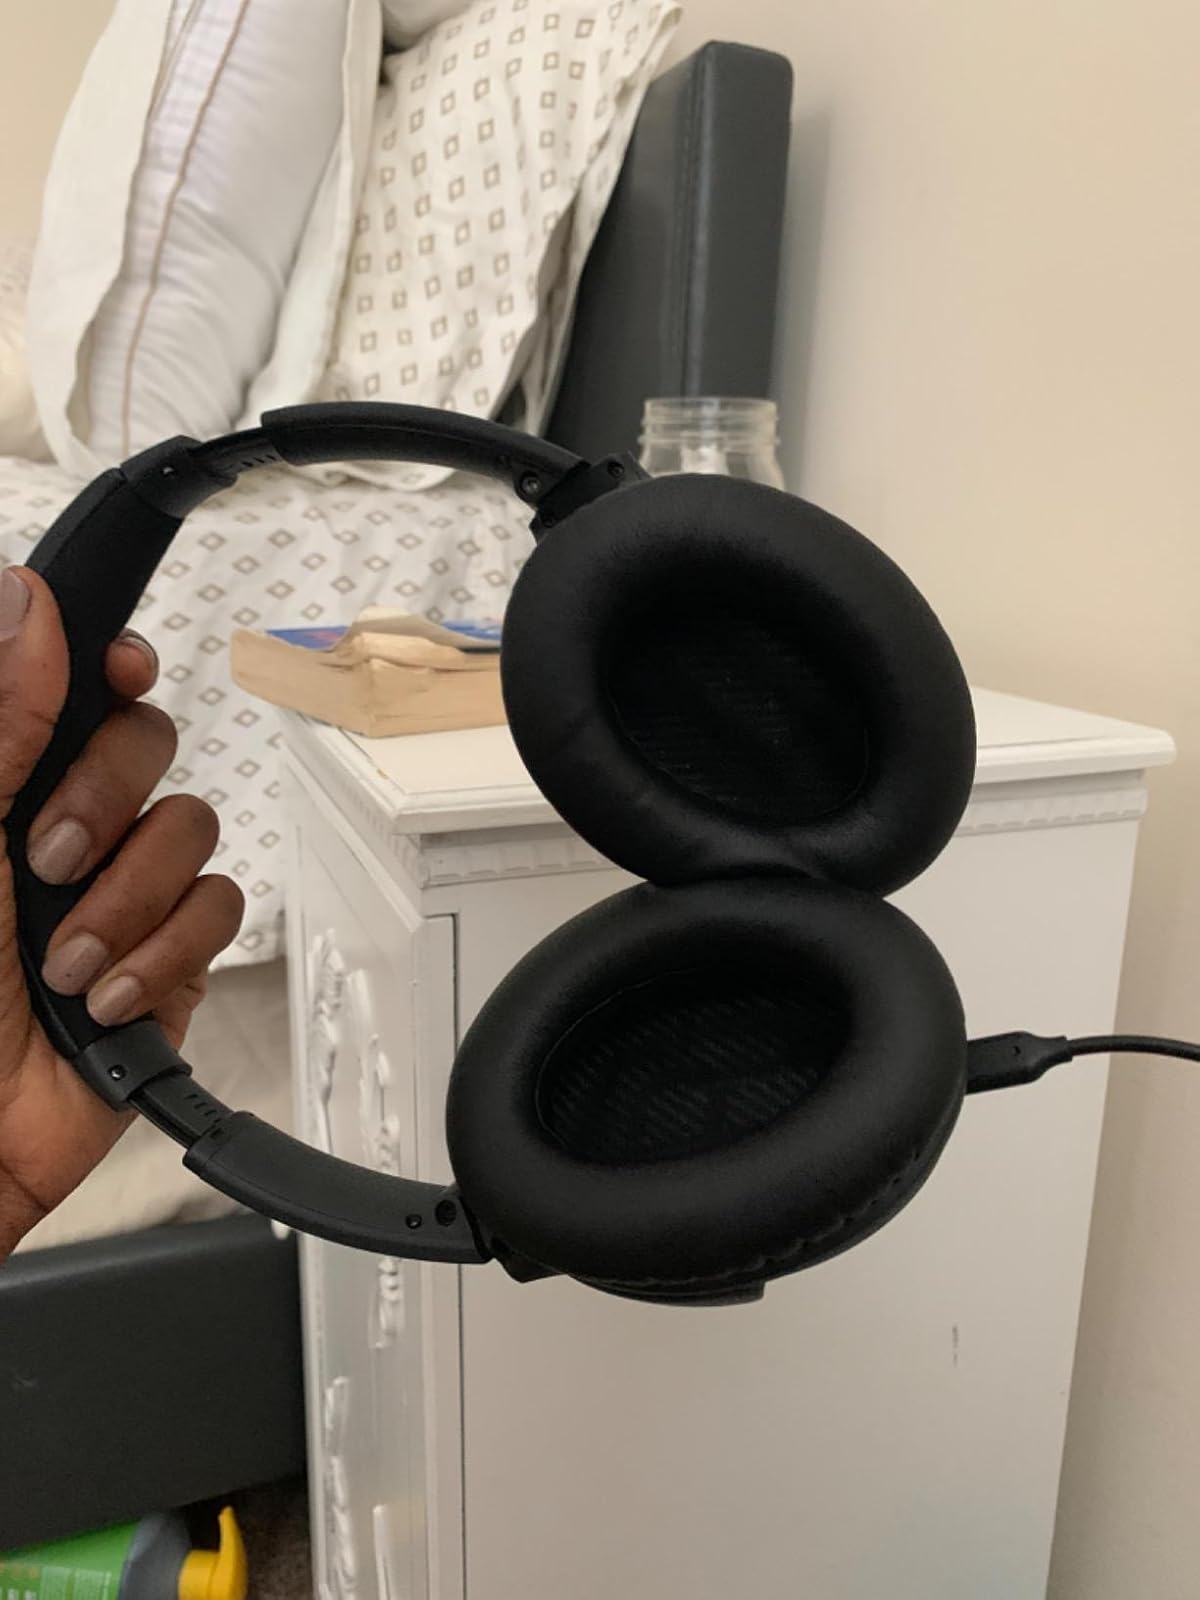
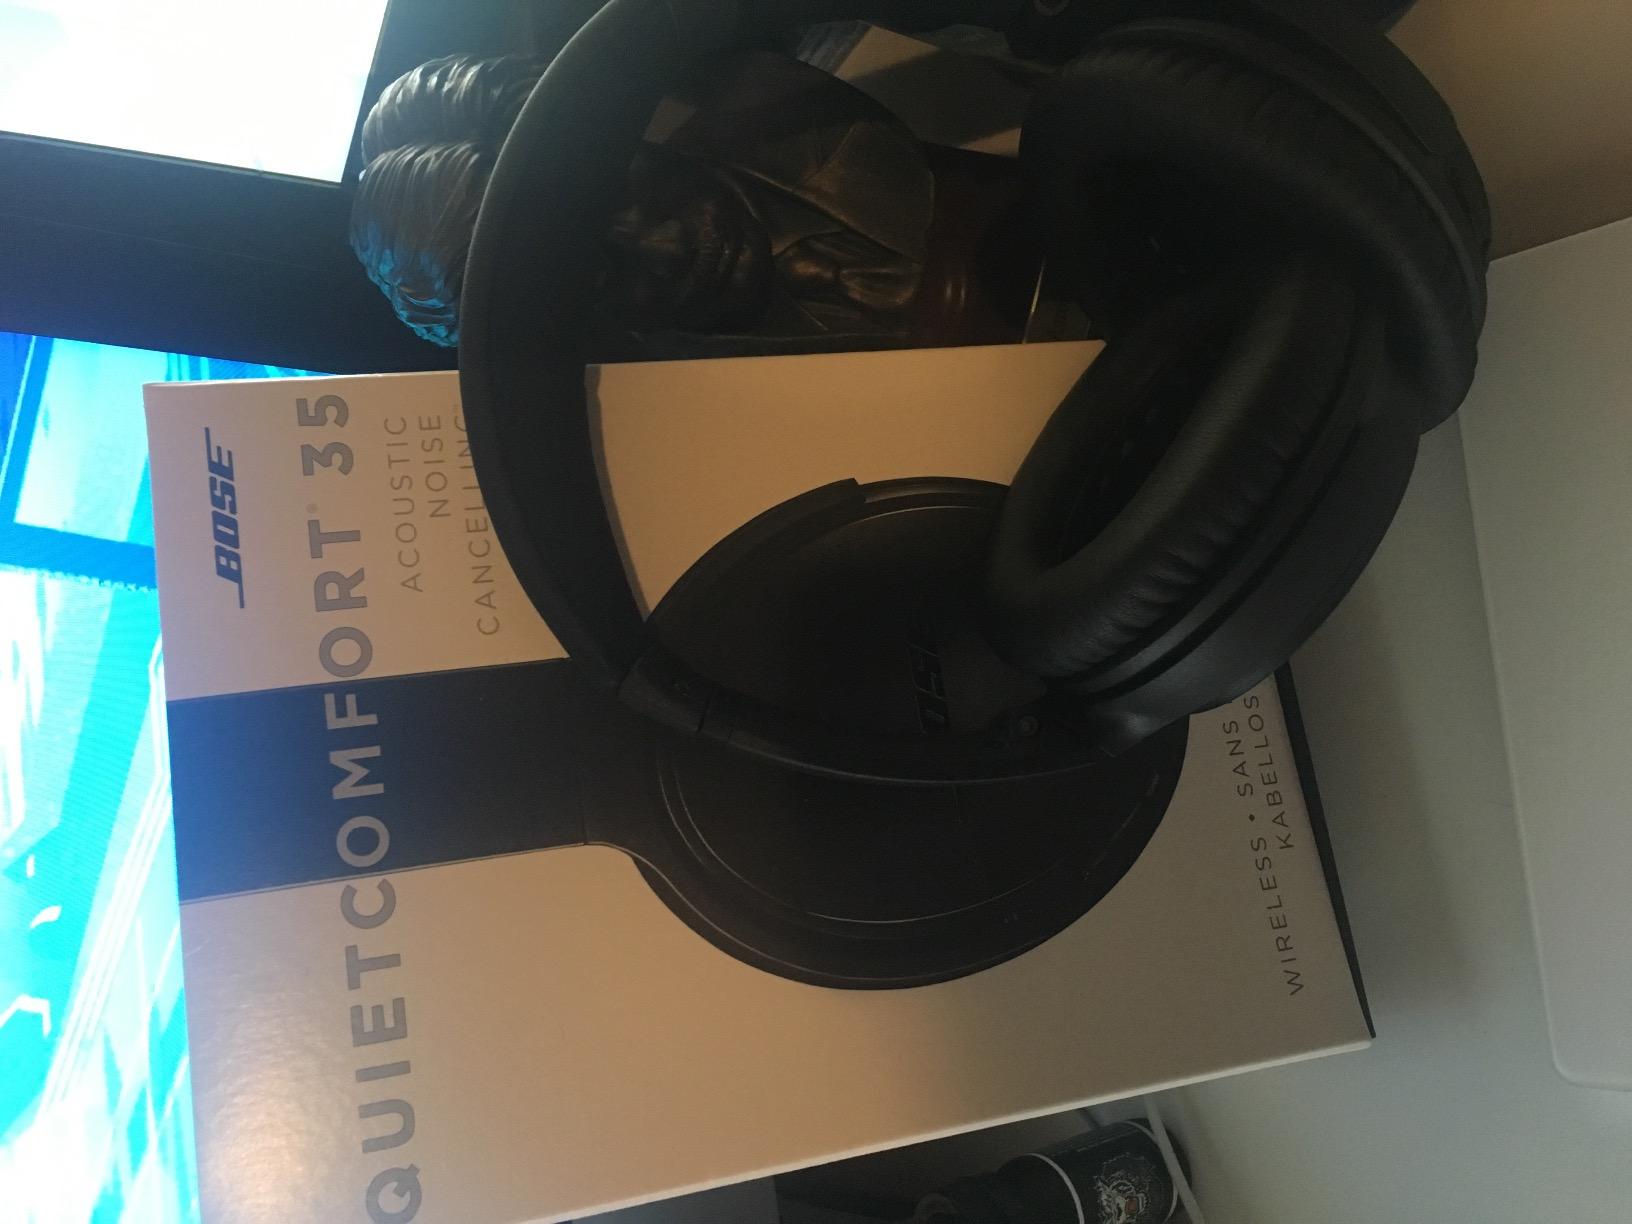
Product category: headphones
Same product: yes